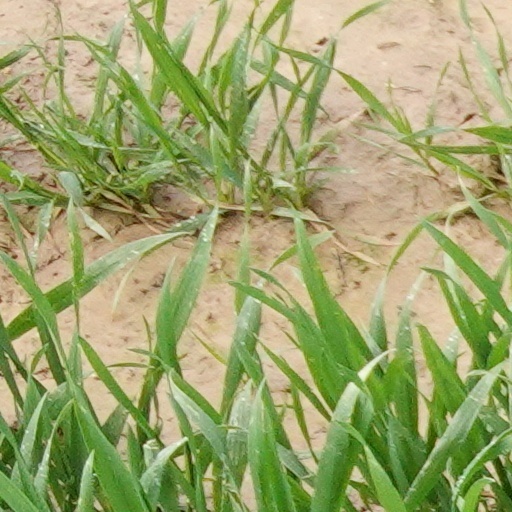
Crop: wheat